Project Gemini

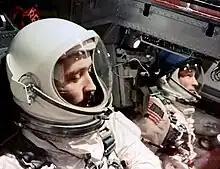
Astronauts White and McDivitt inside the Gemini 4 spacecraft, 1965

The original intention for Gemini was to land on solid ground instead of at sea, using a Rogallo wing rather than a parachute, with the crew seated upright controlling the forward motion of the craft. To facilitate this, the airfoil did not attach just to the nose of the craft, but to an additional attachment point for balance near the heat shield. This cord was covered by a strip of metal which ran between the twin hatches. This design was ultimately dropped, and parachutes were used to make a sea landing as in Mercury. The capsule was suspended at an angle closer to horizontal, so that a side of the heat shield contacted the water first. This eliminated the need for the landing bag cushion used in the Mercury capsule.